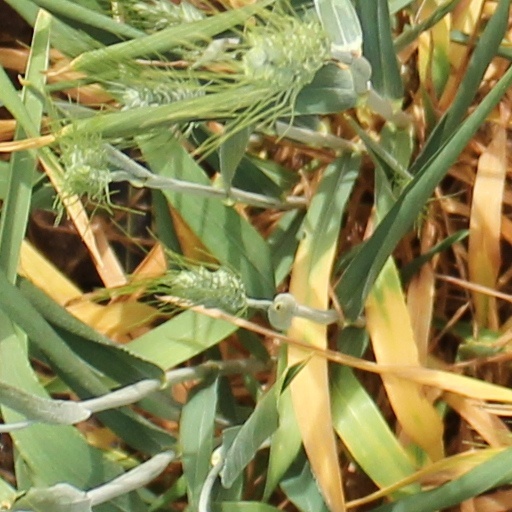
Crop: wheat